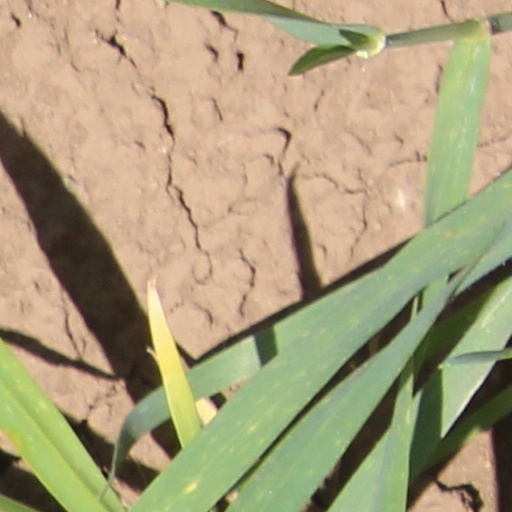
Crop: wheat